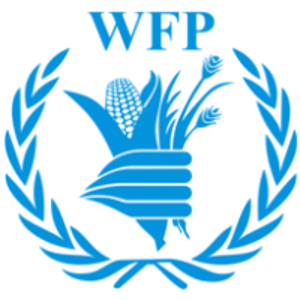
Le Programme alimentaire mondial est l'organisme d'aide alimentaire de l'ONU. Le PAM est la plus grande agence humanitaire qui lutte contre la faim dans le monde en distribuant une assistance alimentaire dans les situations d'urgence et en travaillant avec les communautés pour améliorer leur état nutritionnel et renforcer leur résilience. Chaque année, le PAM apporte une assistance à 80 millions de personnes dans près de 80 pays.